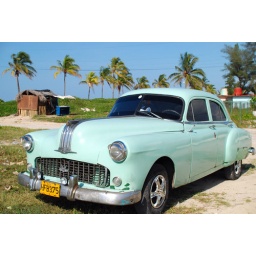
old car by the beach